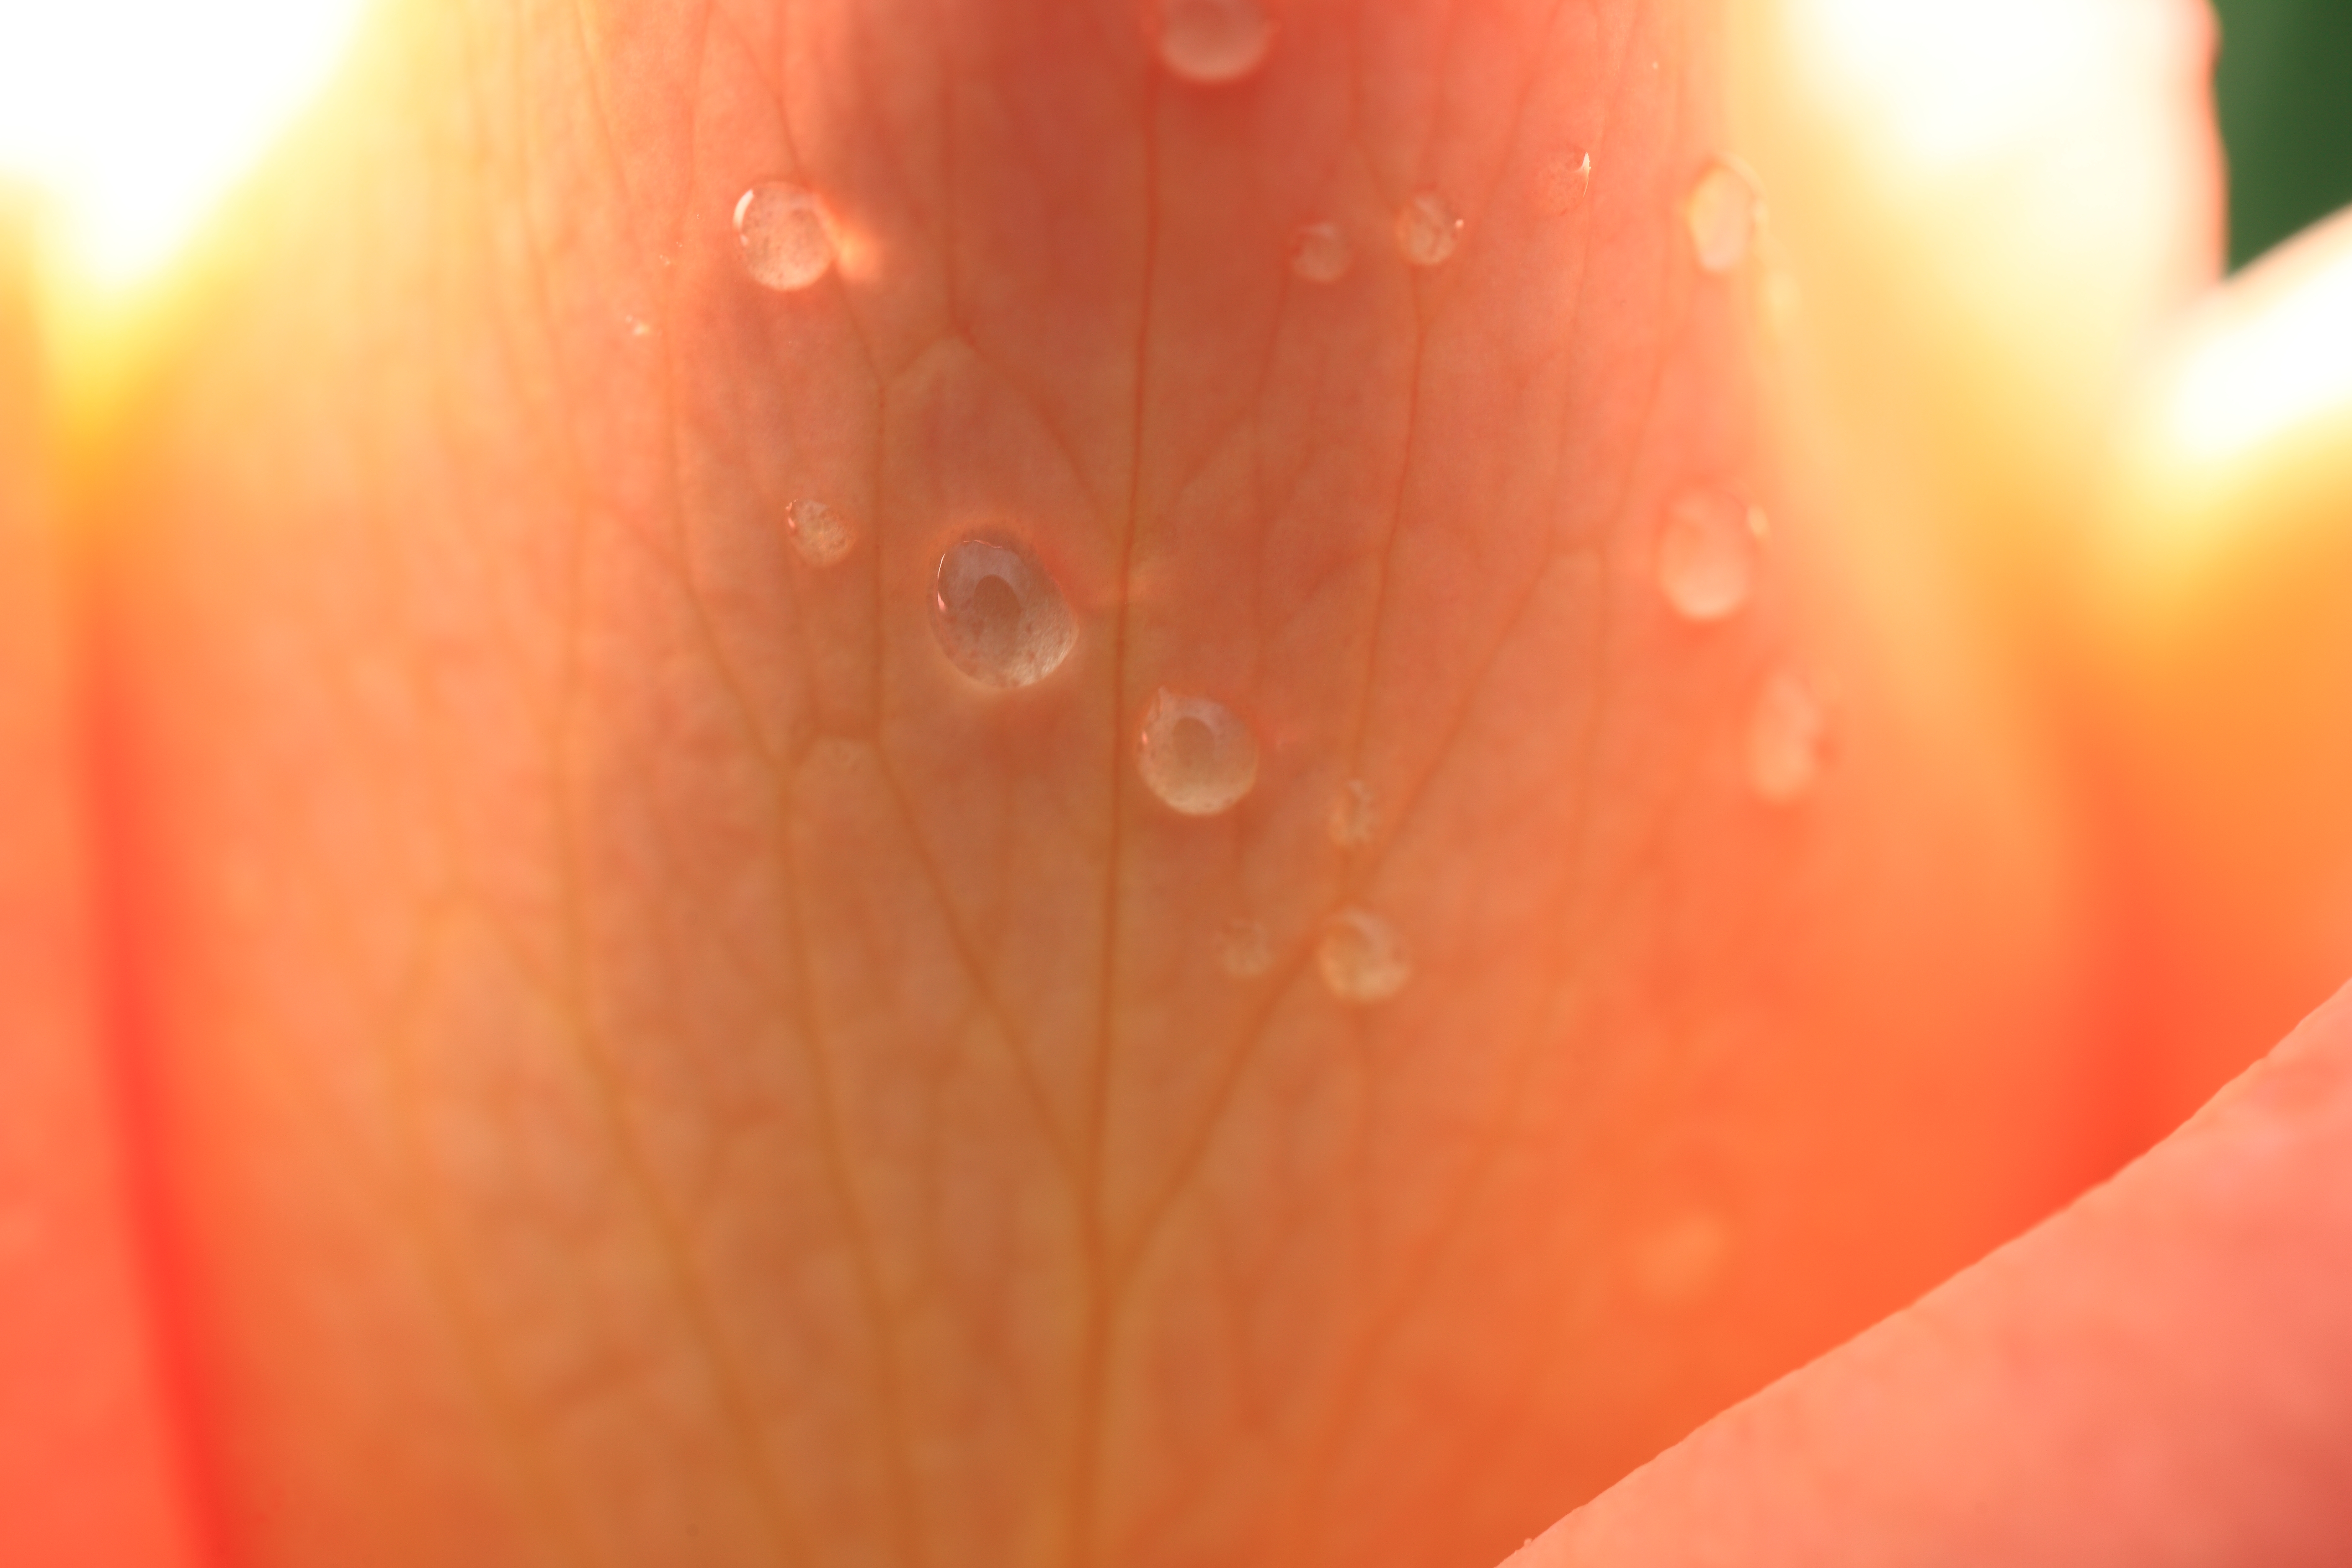
hand, plant, photography, leaf, flower, petal, rose, high, red, produce, close up, human body, eye, rosa, 5d, hires, organ, markii, hi, res, resolution, gunma, maebashi, gunmaflowerpark, moisture, macro photography, flowering plant, land plant